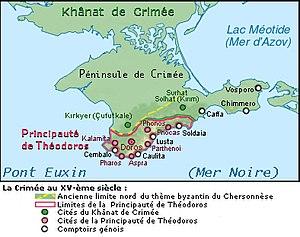
La Crimée au XV-e siècle, avec la Principauté grecque de Théodoros
La principauté de Théodoros est un État grec établi dans la partie sud-ouest de la Crimée, dans sa partie connue à l'époque sous le nom de « Gothie », dont l'indépendance se maintient entre les XIIᵉ et XIVᵉ siècles. Dernier reliquat de l'Empire et de la civilisation byzantins, il est conquis par l'Empire ottoman en 1475. Sa capitale se nomme Doros, devenue Mangoup.
Les Goths de Crimée étaient une ethnie gothe installée dans les régions situées au nord de la mer Noire, en particulier en Crimée. Constituant la moins puissante et la moins connue des principautés gothiques, elle subsiste sur le temps le plus long.